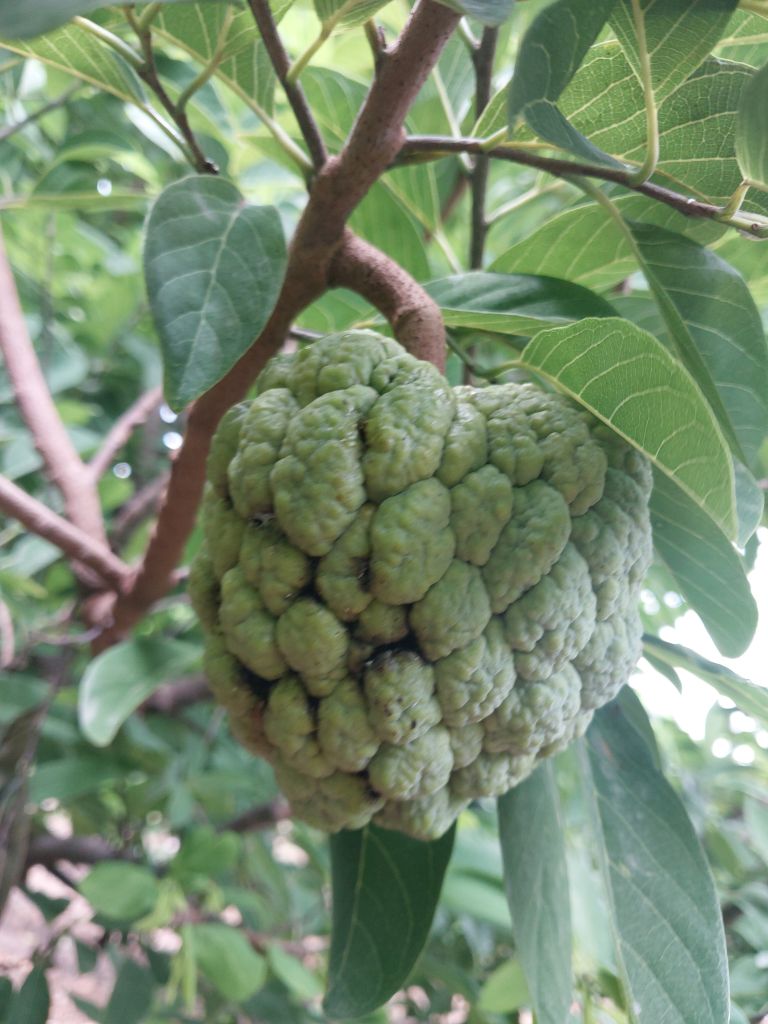
Disease label: Athracnose